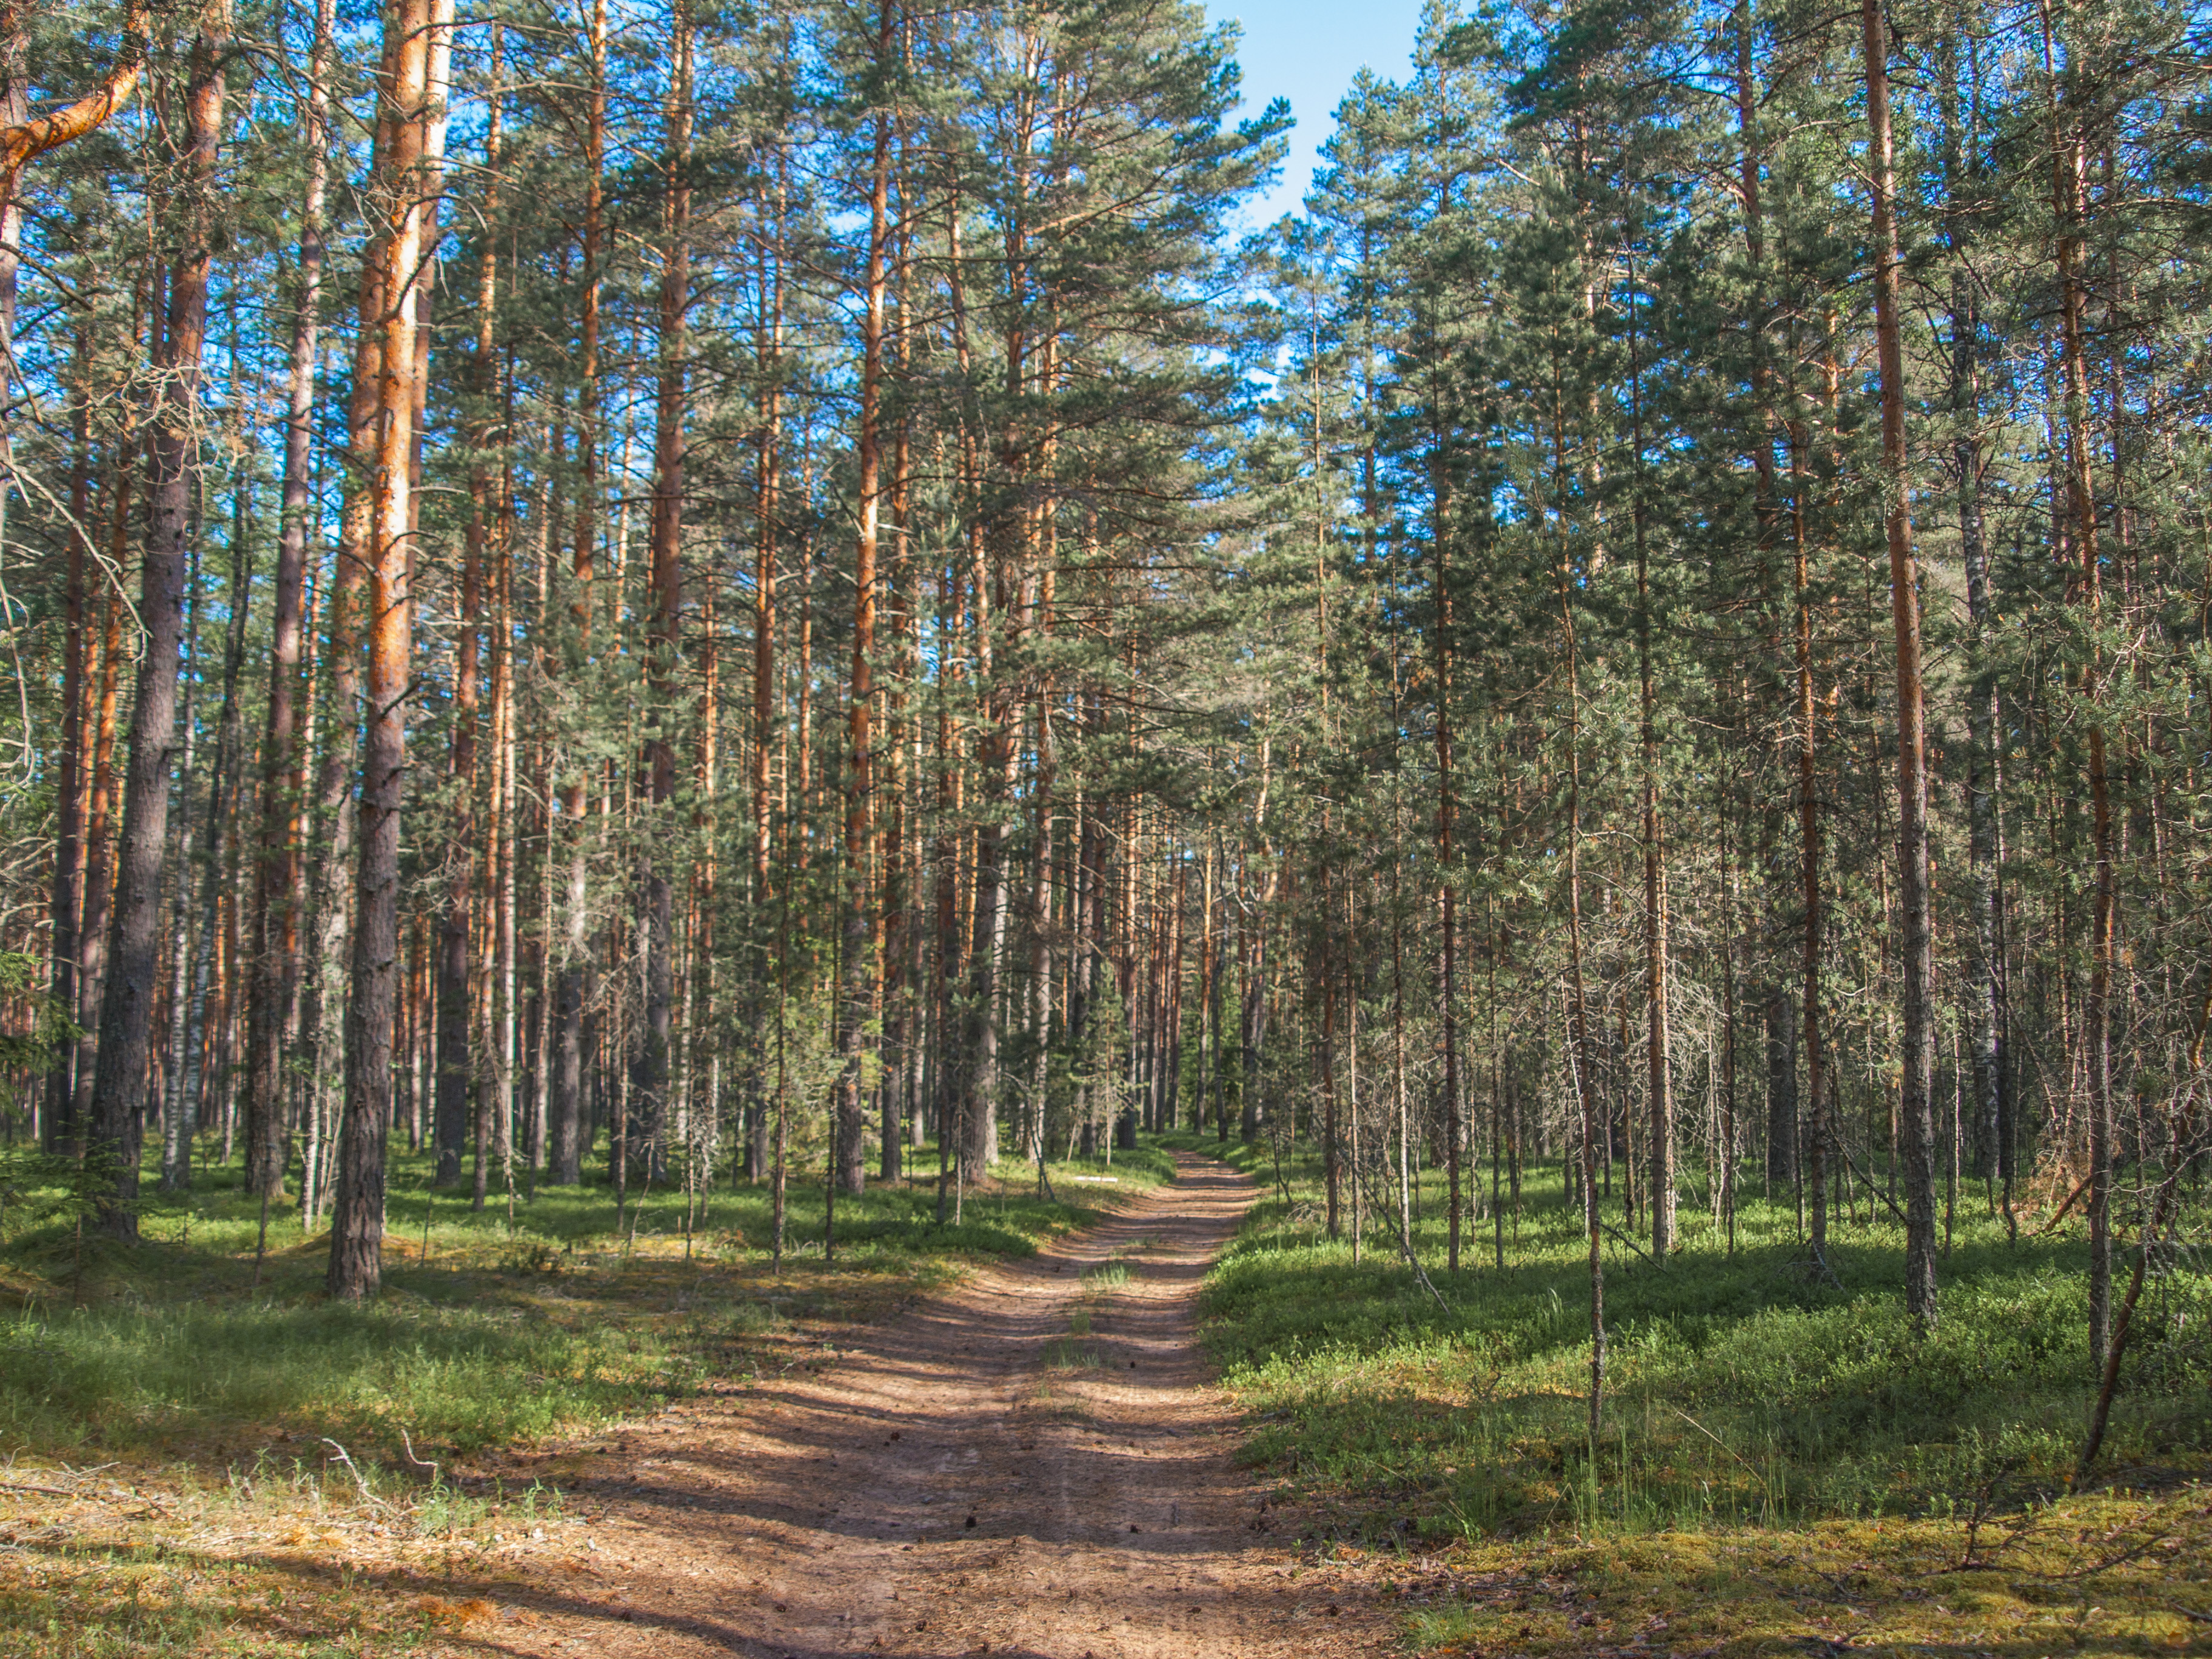
forest, tree, natural environment, spruce fir forest, tropical and subtropical coniferous forests, red pine, Northern hardwood forest, grove, natural landscape, woodland, biome, temperate broadleaf and mixed forest, woody plant, nature reserve, temperate coniferous forest, lodgepole pine, plant, old growth forest, wilderness, American larch, Georgia pine, plant community, trunk, grass, trail, pine family, pine, wood, path, larch, conifer, birch, valdivian temperate rain forest, national park, road, state park